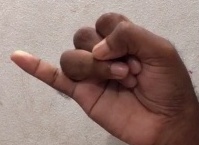
ASL sign: J